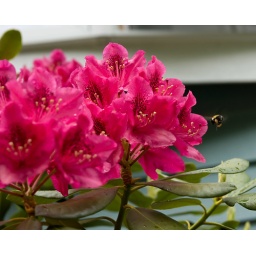
A sign of spring in front of the house